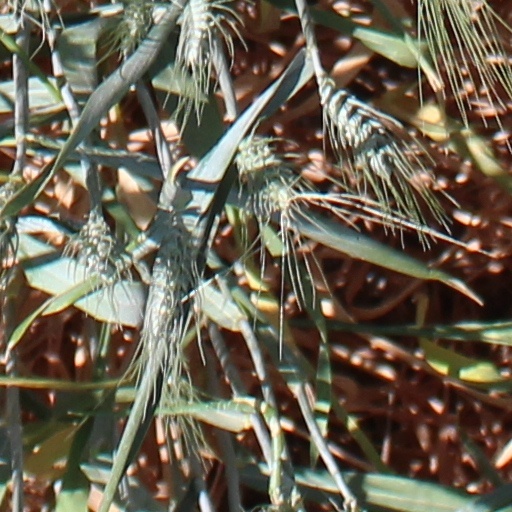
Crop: wheat